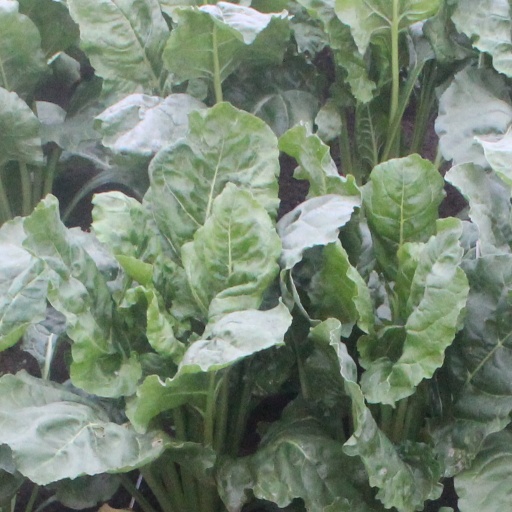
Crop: sugar beet